Marshal Foch Professor of French Literature

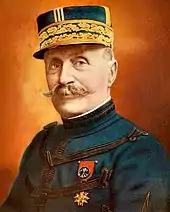
Marshal Foch, in whose honour the professorial chair is named

The position of Marshal Foch Professor of French Literature at the University of Oxford was founded in 1918 shortly after the end of the First World War. Ferdinand Foch, or "Marshal Foch", was supreme commander of Allied forces from April 1918 onwards. The chair was endowed by an arms trader, Basil Zaharoff, in Foch's honour; he also endowed a post in English Literature at the University of Paris in honour of the British Field Marshal Earl Haig. Zaharoff wanted the University of Paris to have a right of veto over the appointment, but Oxford would not accept this. The compromise reached was that Paris should have a representative on the appointing committee (although this provision was later removed). In advance of the first election, Stéphen Pichon (the French Foreign Minister) unsuccessfully attempted to influence the decision. The first professor, Gustave Rudler, was appointed in 1920. , the chair is held by Catriona Seth. The position is held in conjunction with a Fellowship of All Souls College.